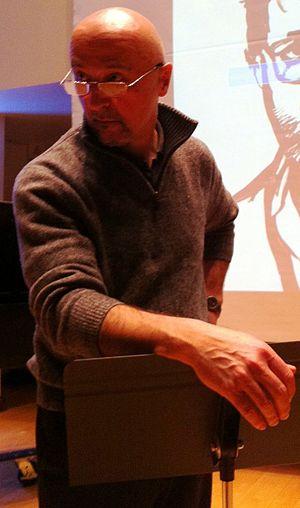
Joseph Francis Petrič est un accordéoniste de concert, musicologue, professeur et auteur canadien.